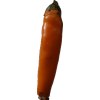
Label: pepper